Cathedral of Ani

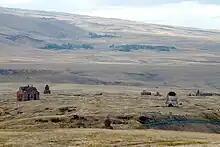
View of Ani from Armenia. The cathedral is seen near the left edge, while the Church of the Redeemer on the right side.

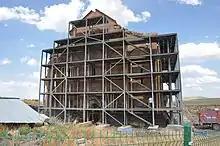
The cathedral undergoing restoration in 2018

Ani has been listed on the by World Monuments Fund (WMF) since 1996. In May 2011 the WMF and the Turkish Ministry of Culture launched a conservation project focusing on the cathedral and the nearby Church of the Redeemer. The project is funded by the Ambassadors Fund for Cultural Preservation of the U.S. State Department. Before the project, a steel structure was installed around the cathedral, in order to prevent its cracked sandstone walls from collapsing. The WMF and its Turkish partner, Anadolu Kültür, said they will work on "stabilization and protection" of the cathedral. Turkey's Minister of Culture Ertuğrul Günay stated "We hope that giving new life to the remains of once-splendid buildings, such as the Ani Cathedral and church, will bring new economic opportunities to the region." Armenian officials responded with skepticism.